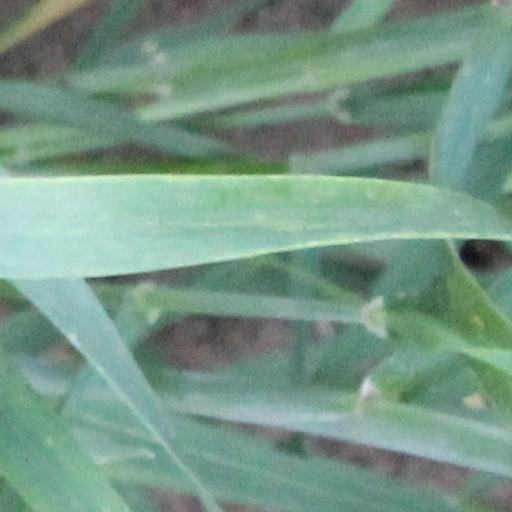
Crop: wheat